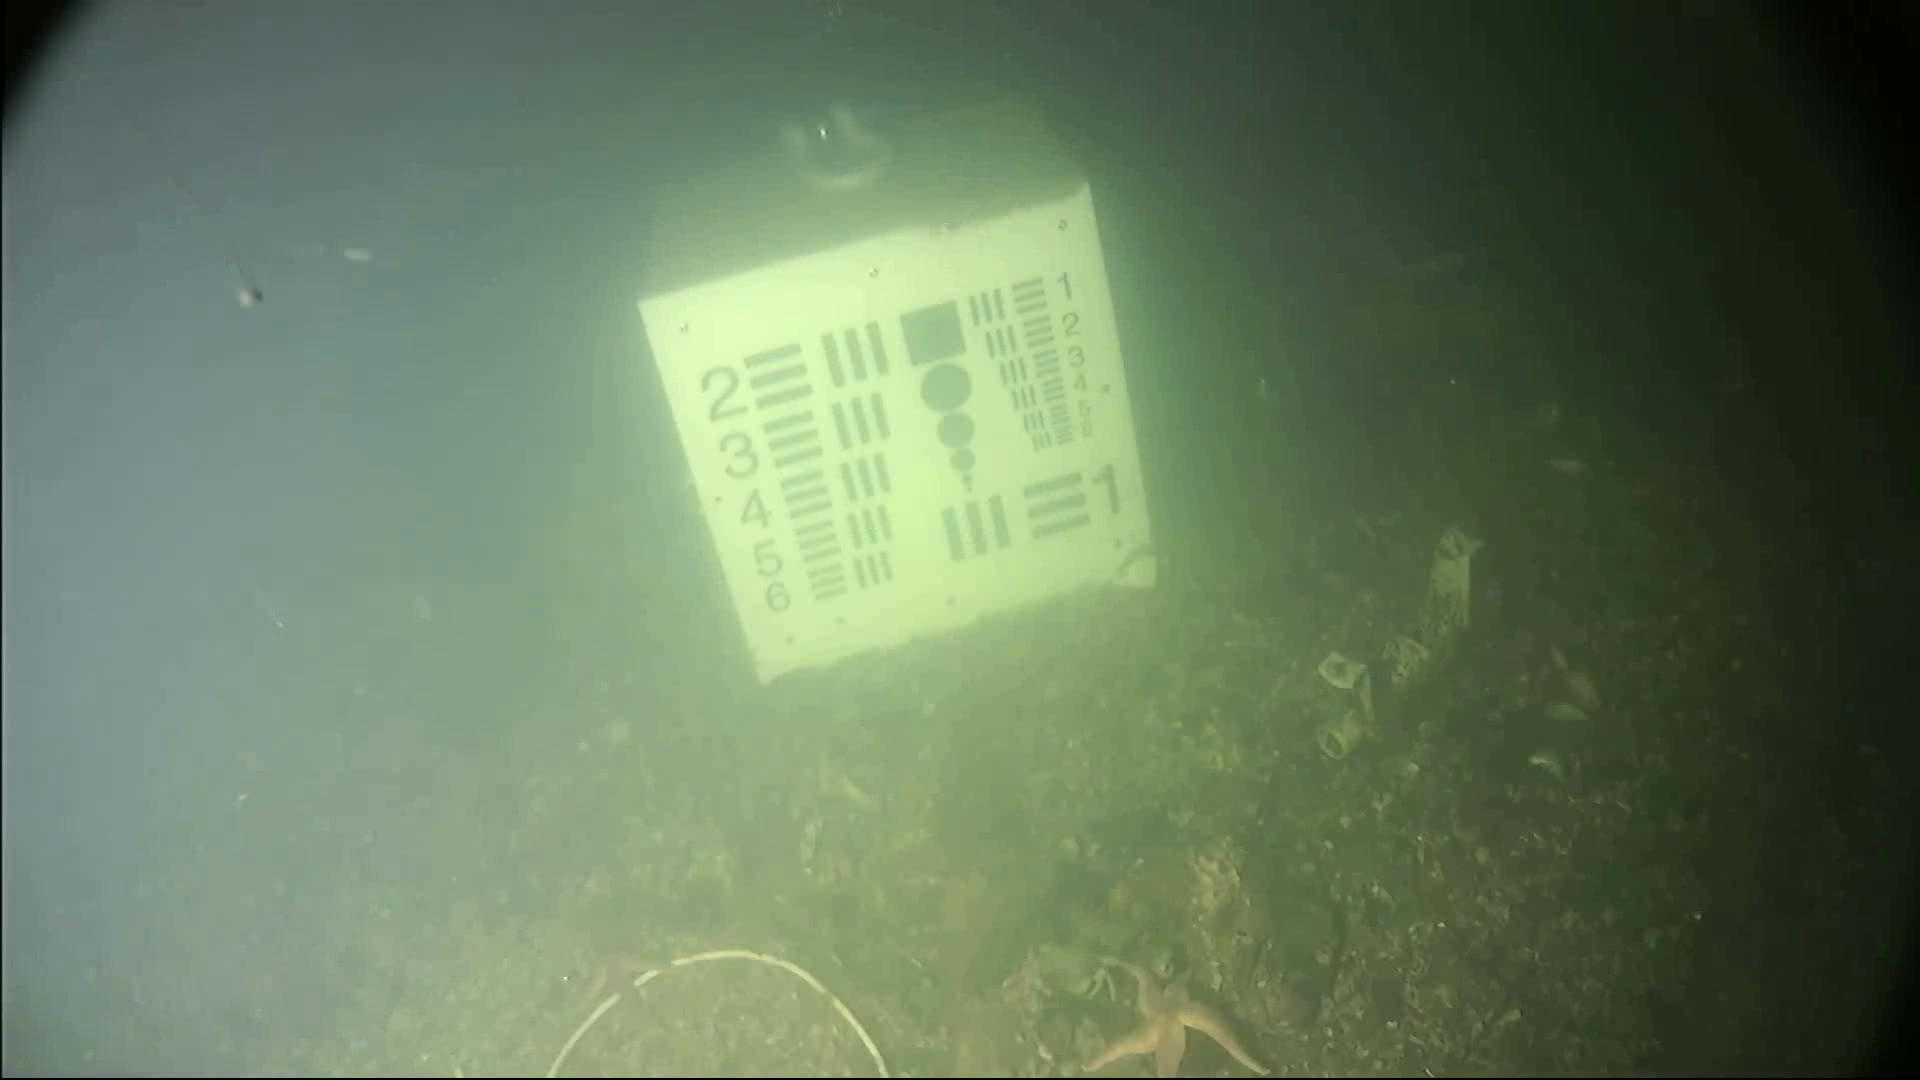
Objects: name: starfish
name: crab